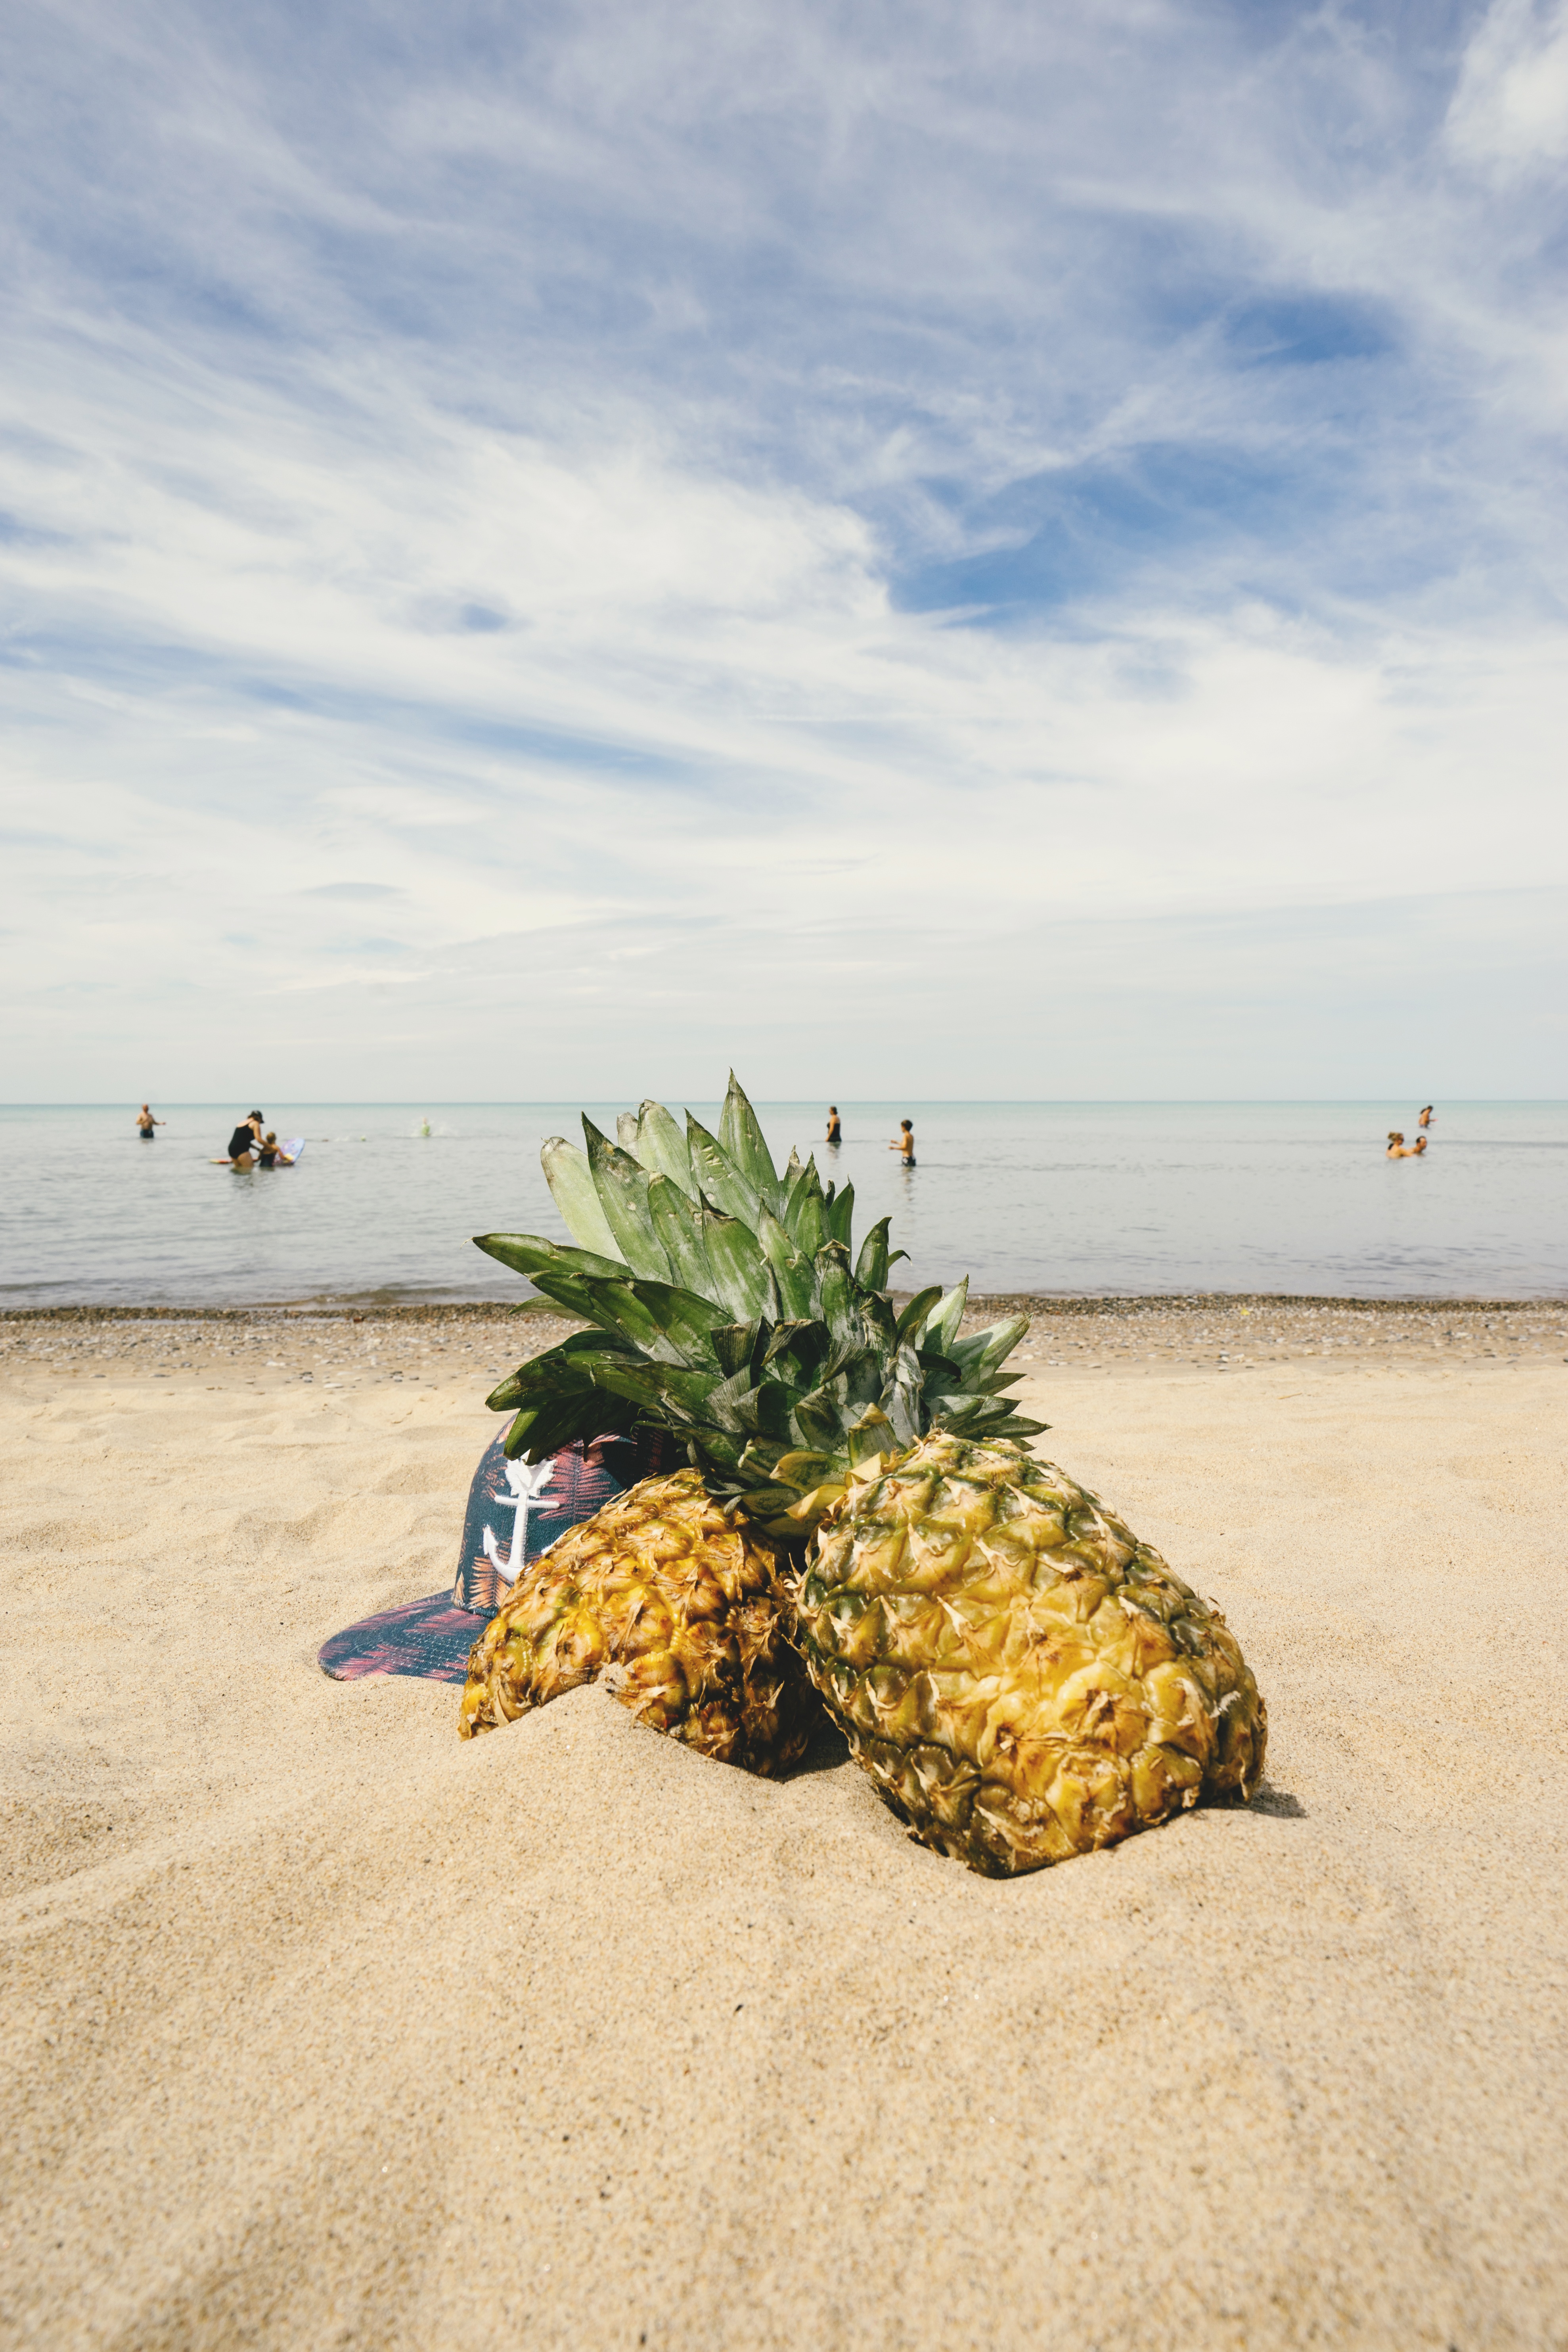
beach, sea, coast, tree, sand, rock, ocean, shore, walkway, vacation, bay, material, body of water, tropics, cape, arecales